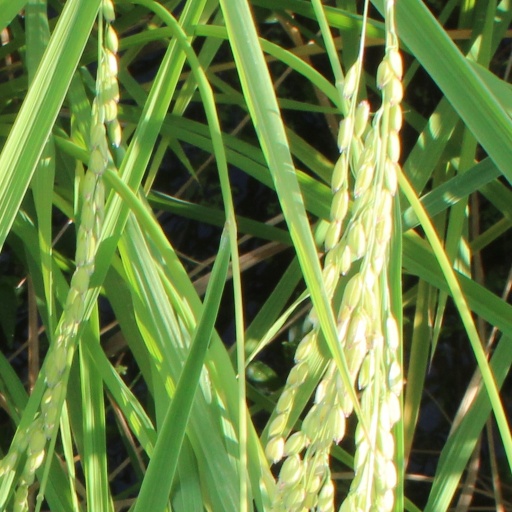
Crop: rice